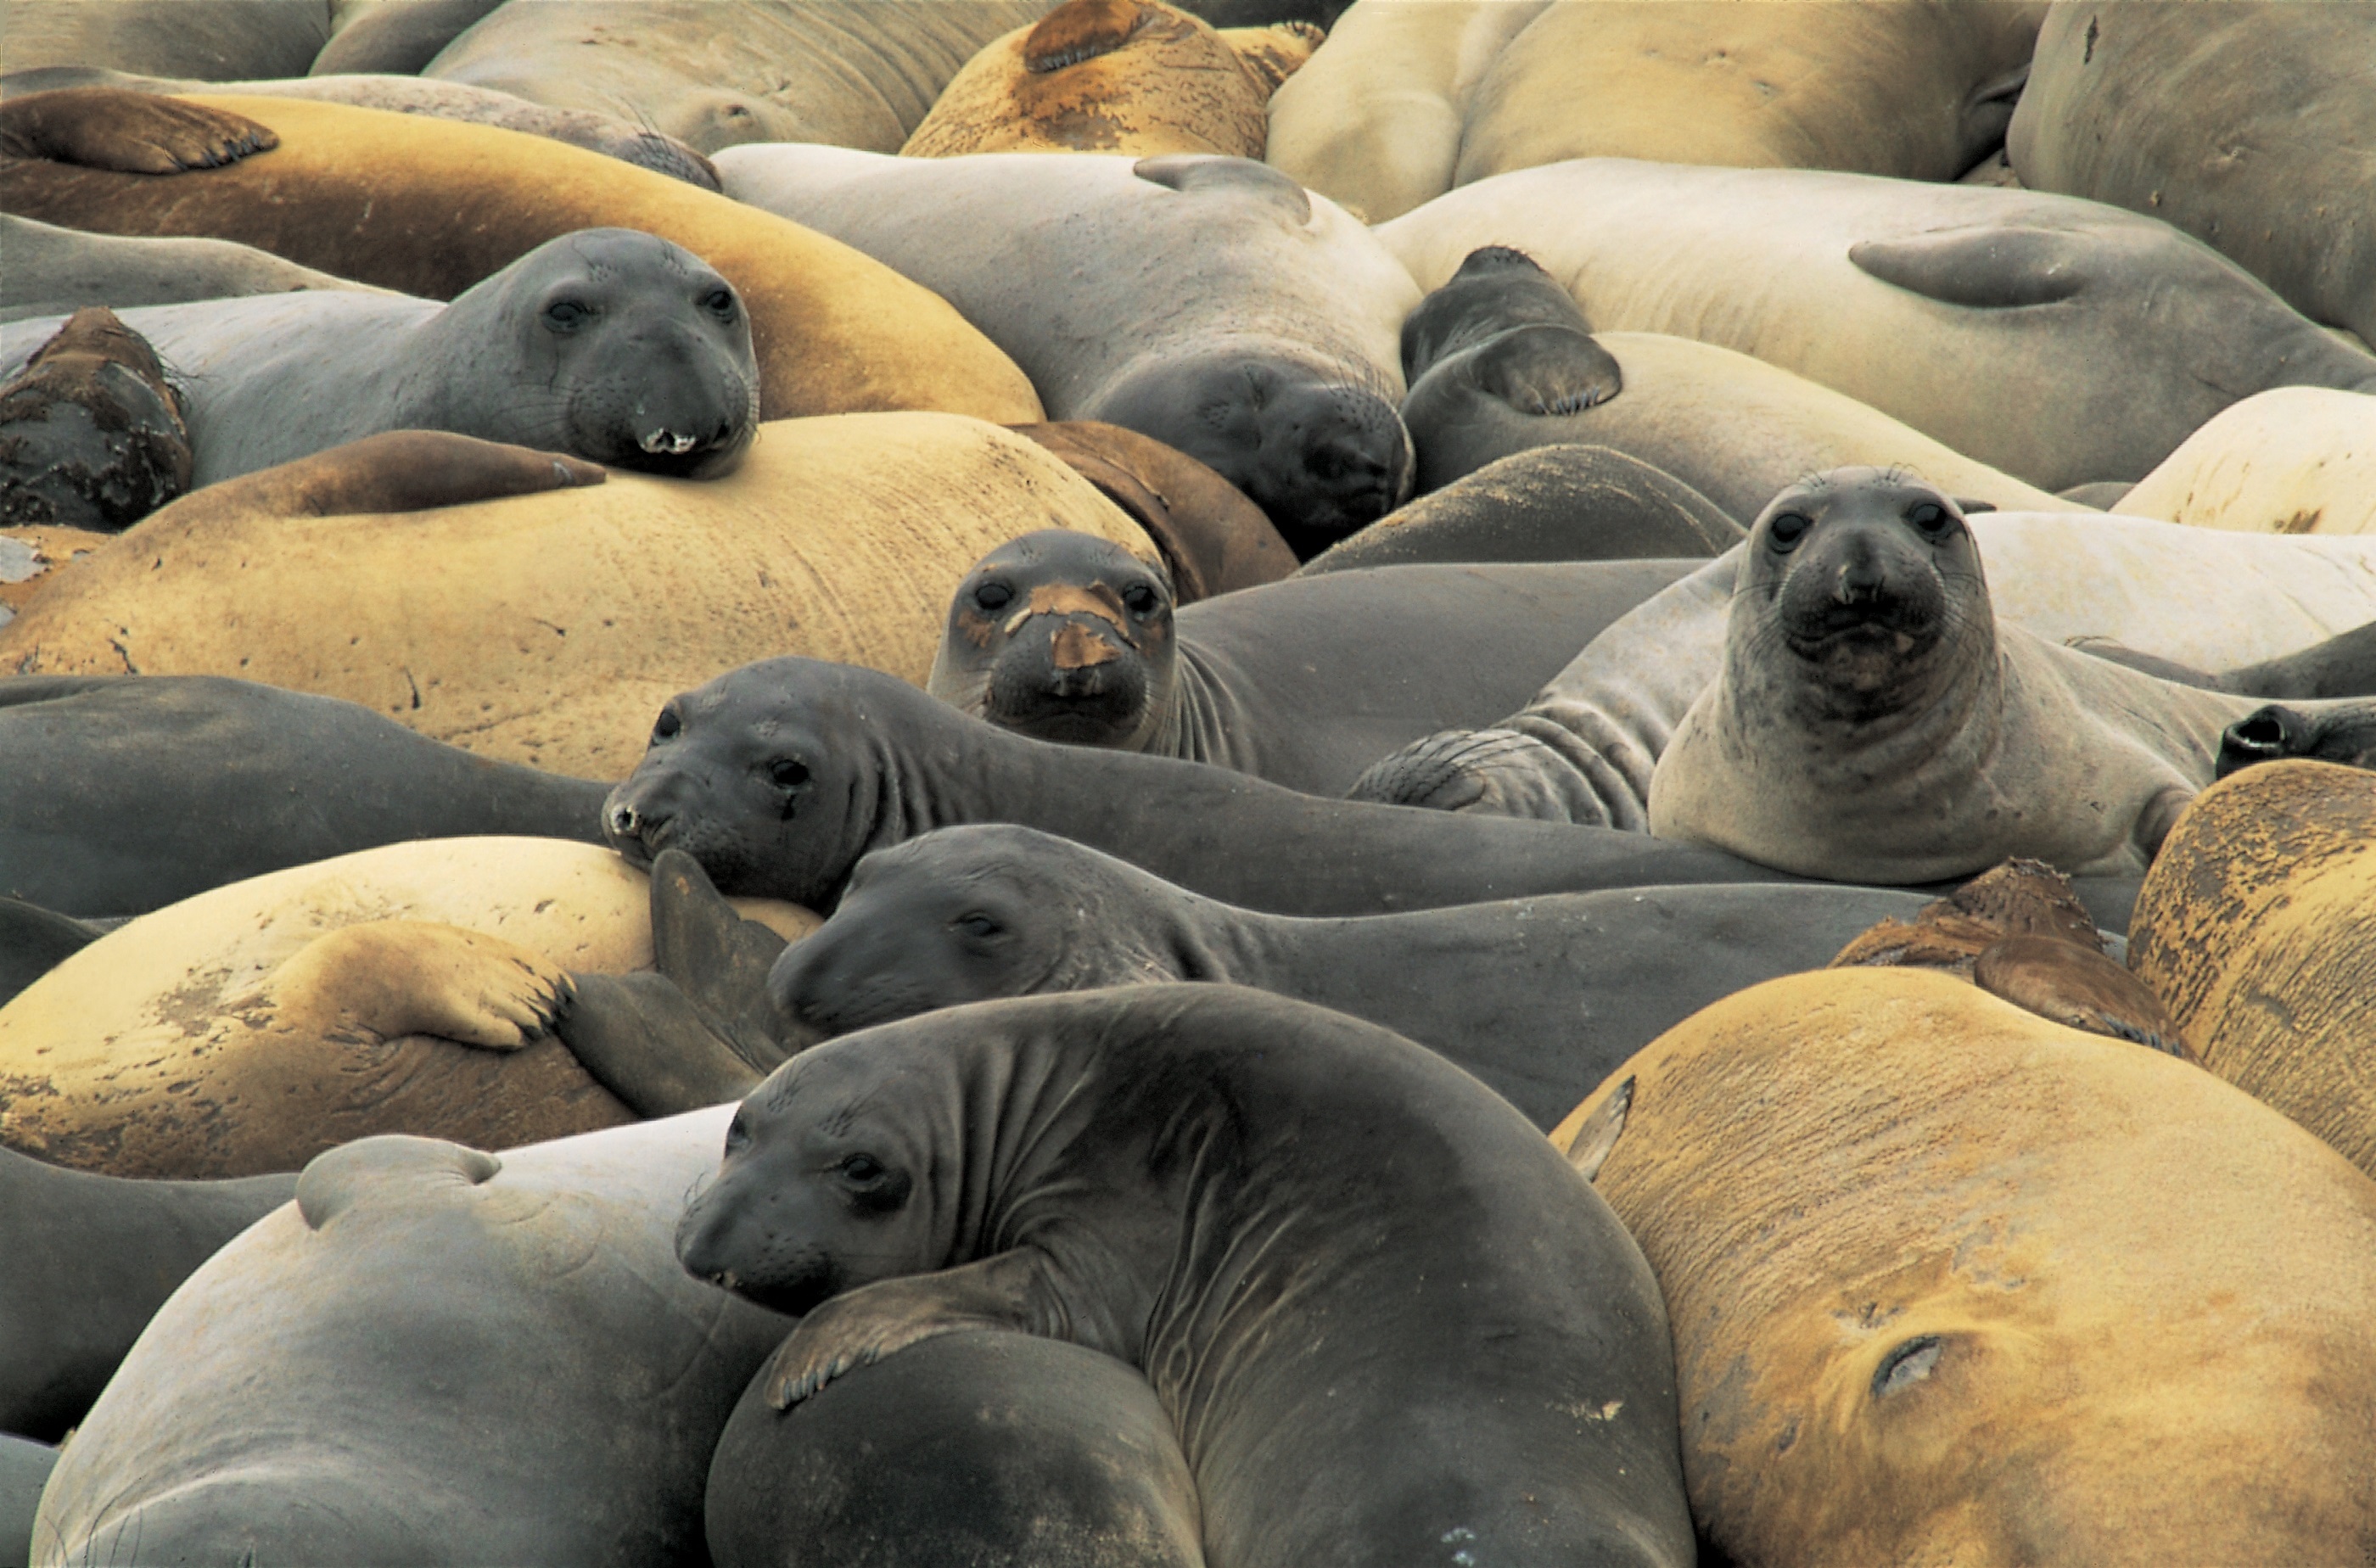
water, nature, rock, ocean, cute, wildlife, wild, mammal, aquatic, fauna, animals, marine, seals, mammals, vertebrate, resting, harbor seal, marine mammal, elephant seals